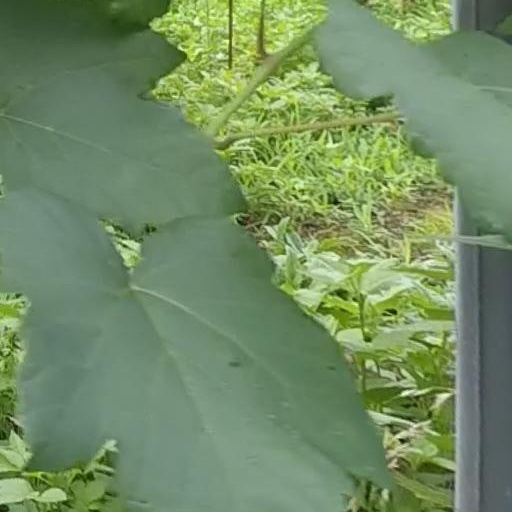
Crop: grape